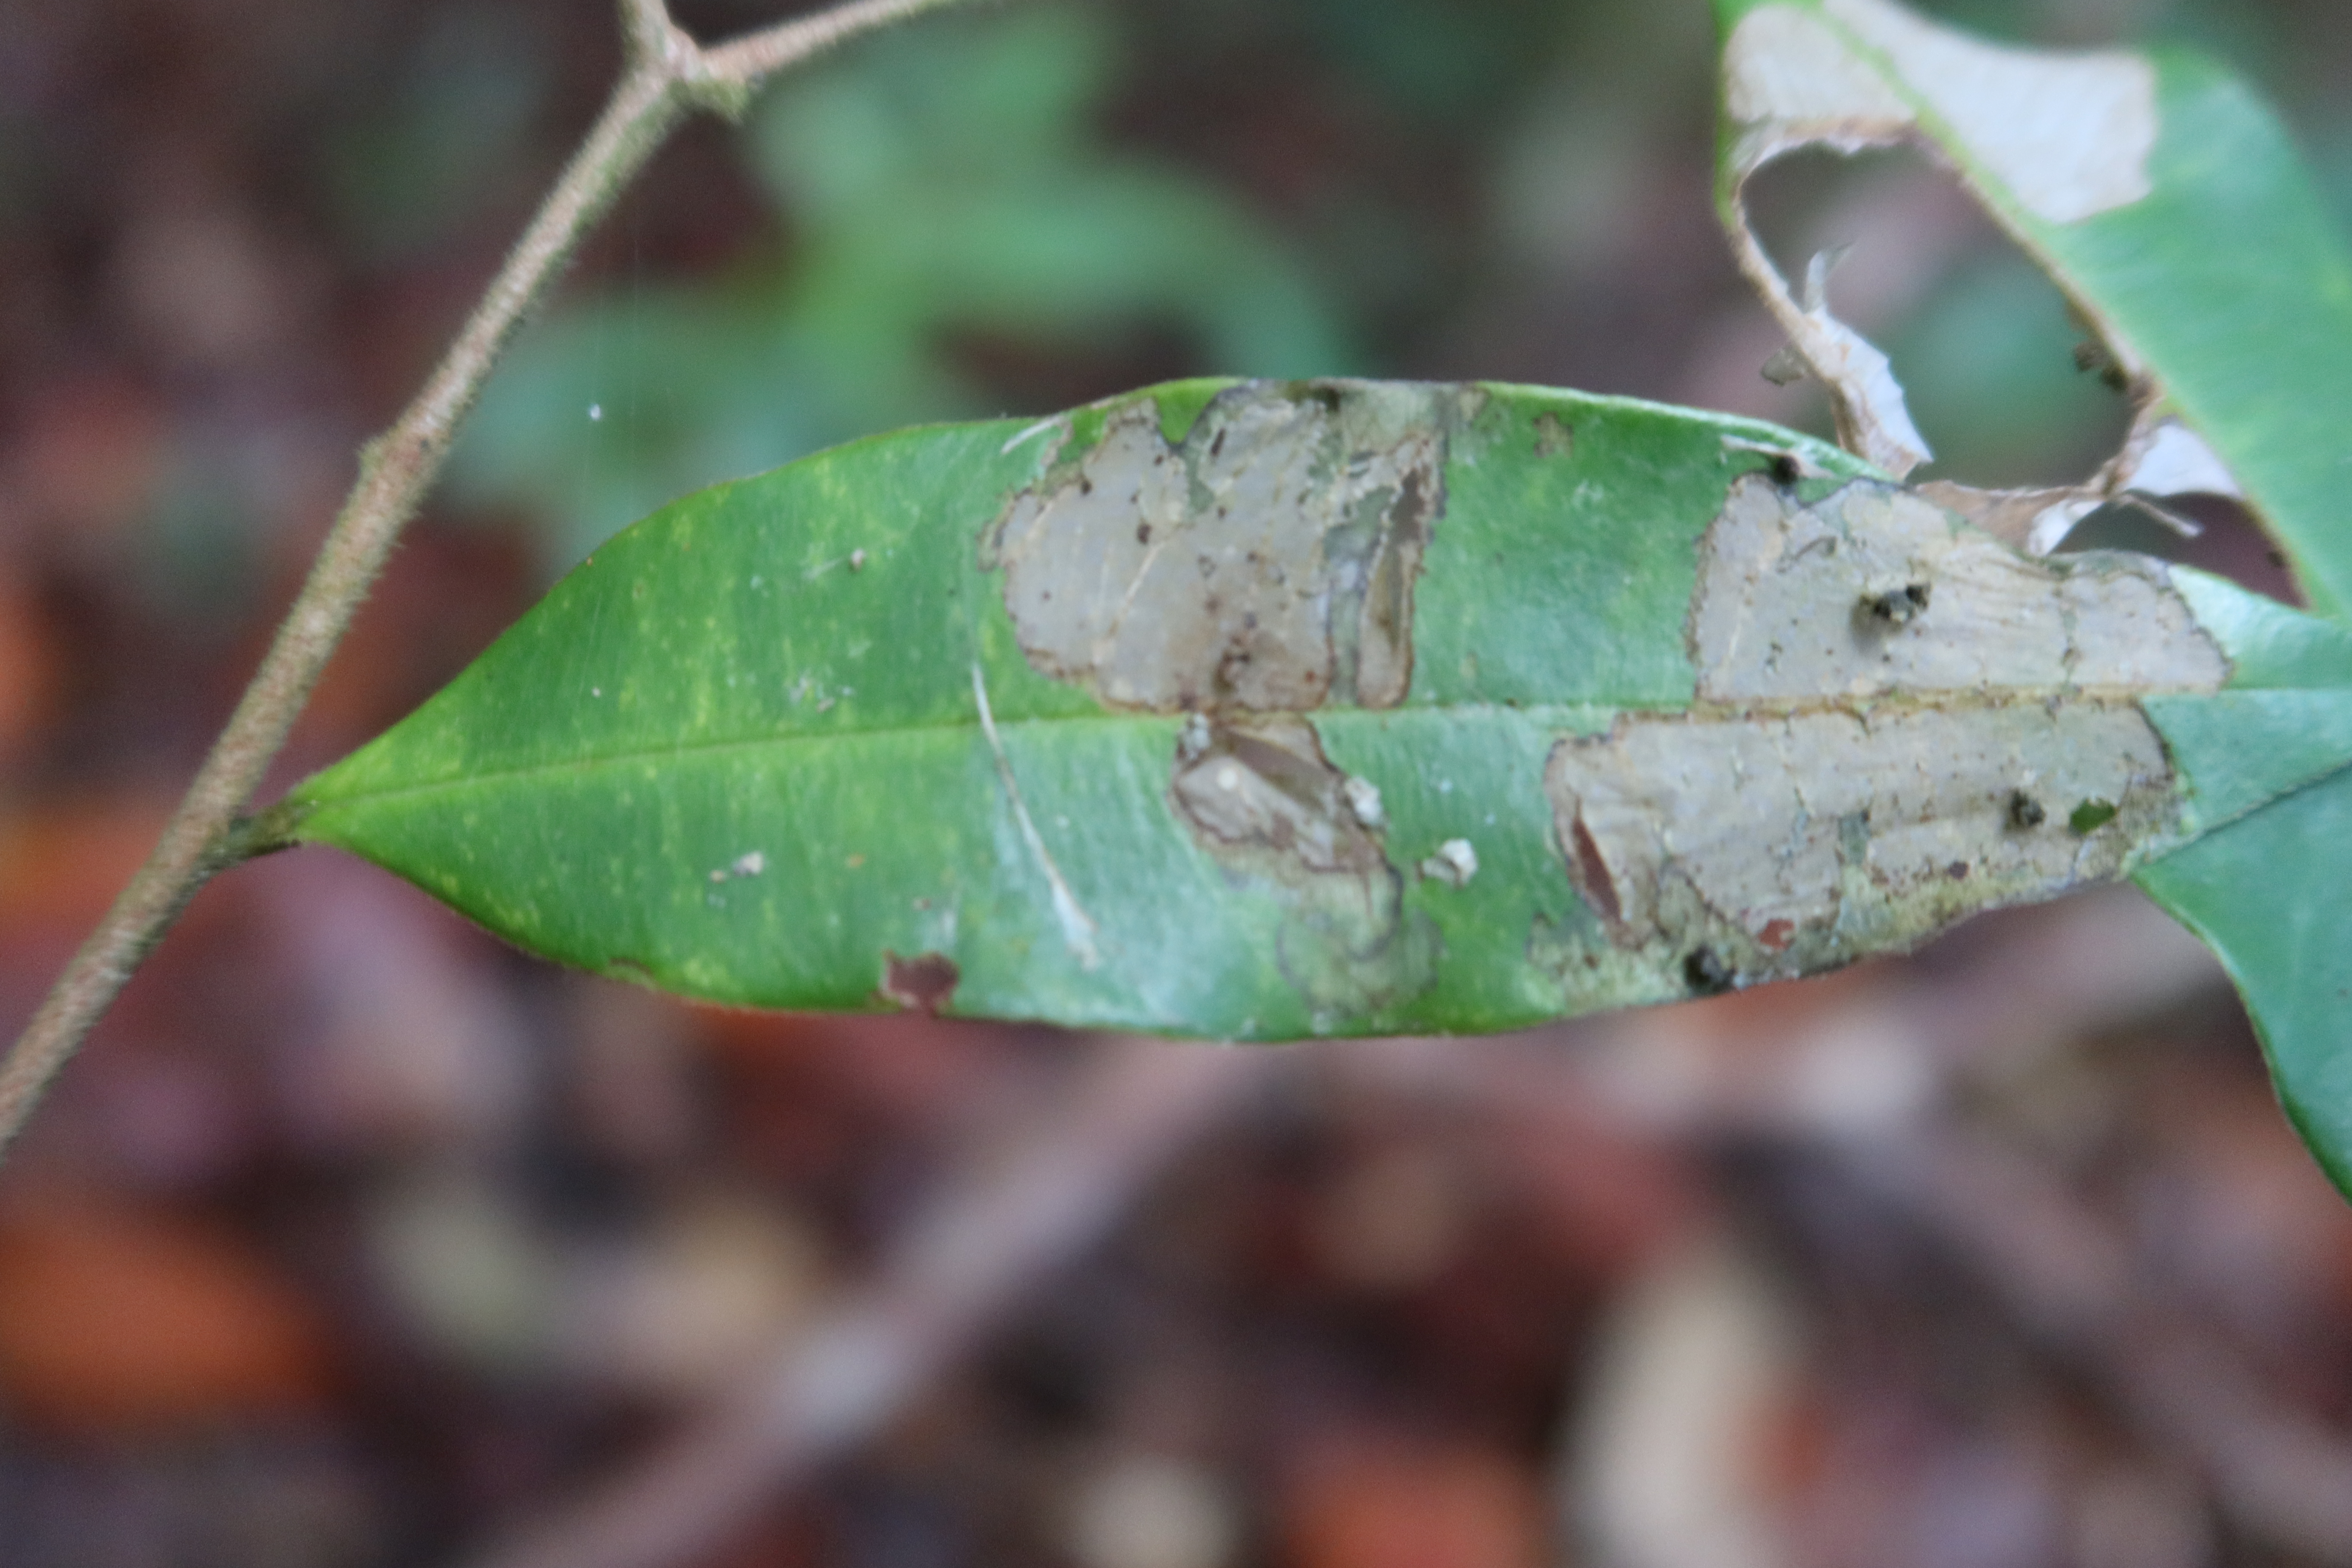
Label: Translucent lesion